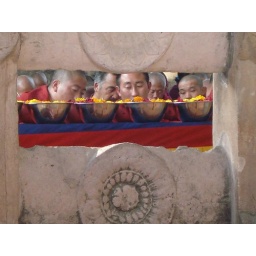
monks near the bodhi tree the wall is over 2000 years old